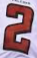
Number: 2